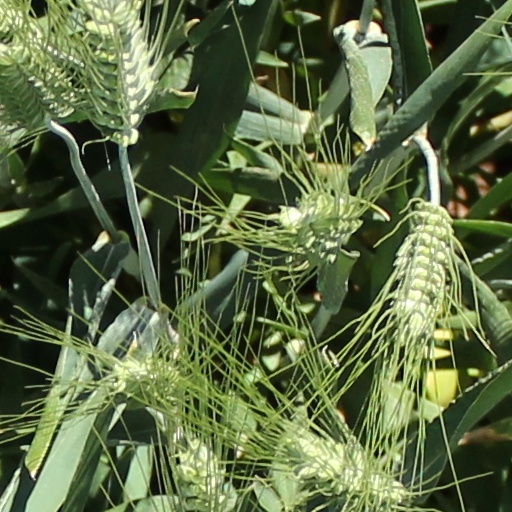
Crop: wheat